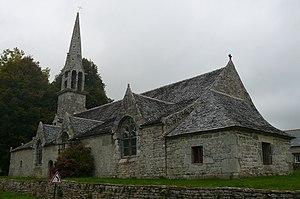
Vue d'ensemble, prise du sud-est, de la chapelle de Locmaria-an-Hent, Saint-Yvi, Finistère, Bretagne, France. Brezhoneg: Chapel Lokmaria-an-Hent e kumun Sant-Ivi, Penn-ar-Bed, Breizh This building is classé au titre des Monuments Historiques. It is indexed in the Base Mérimée, a database of architectural heritage maintained by the French Ministry of Culture,
Cet article recense les monuments historiques français classés en 1910.
Saint-Yvi [sɛ̃tivi] est une commune du département du Finistère, dans la région Bretagne, en France.
Cet article recense une partie des monuments historiques du Finistère, en France.